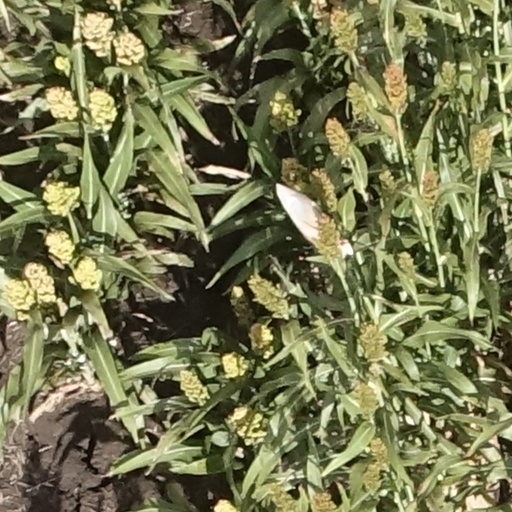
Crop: sorghum